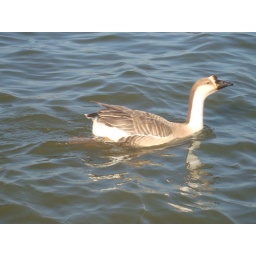
This brown colored duck was wandering alone in the lake among all white ones.